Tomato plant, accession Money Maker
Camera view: vertical (180 deg); turntable rotation: 120 degrees
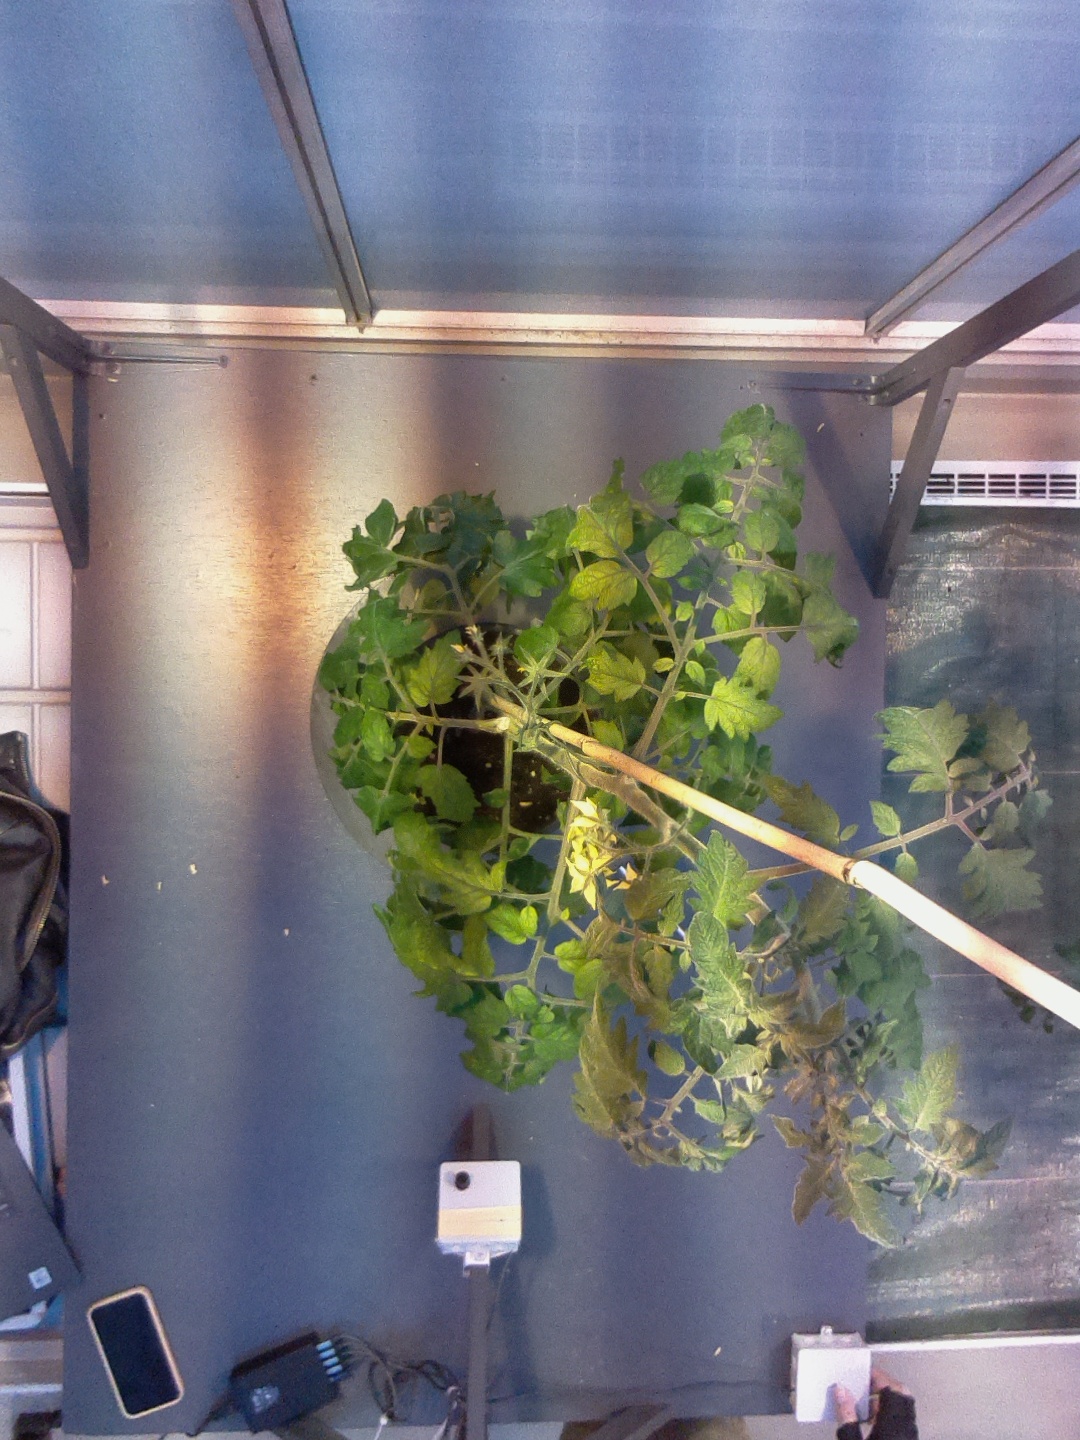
BBCH growth stage 70: Fruits at the main stem or branches visibles